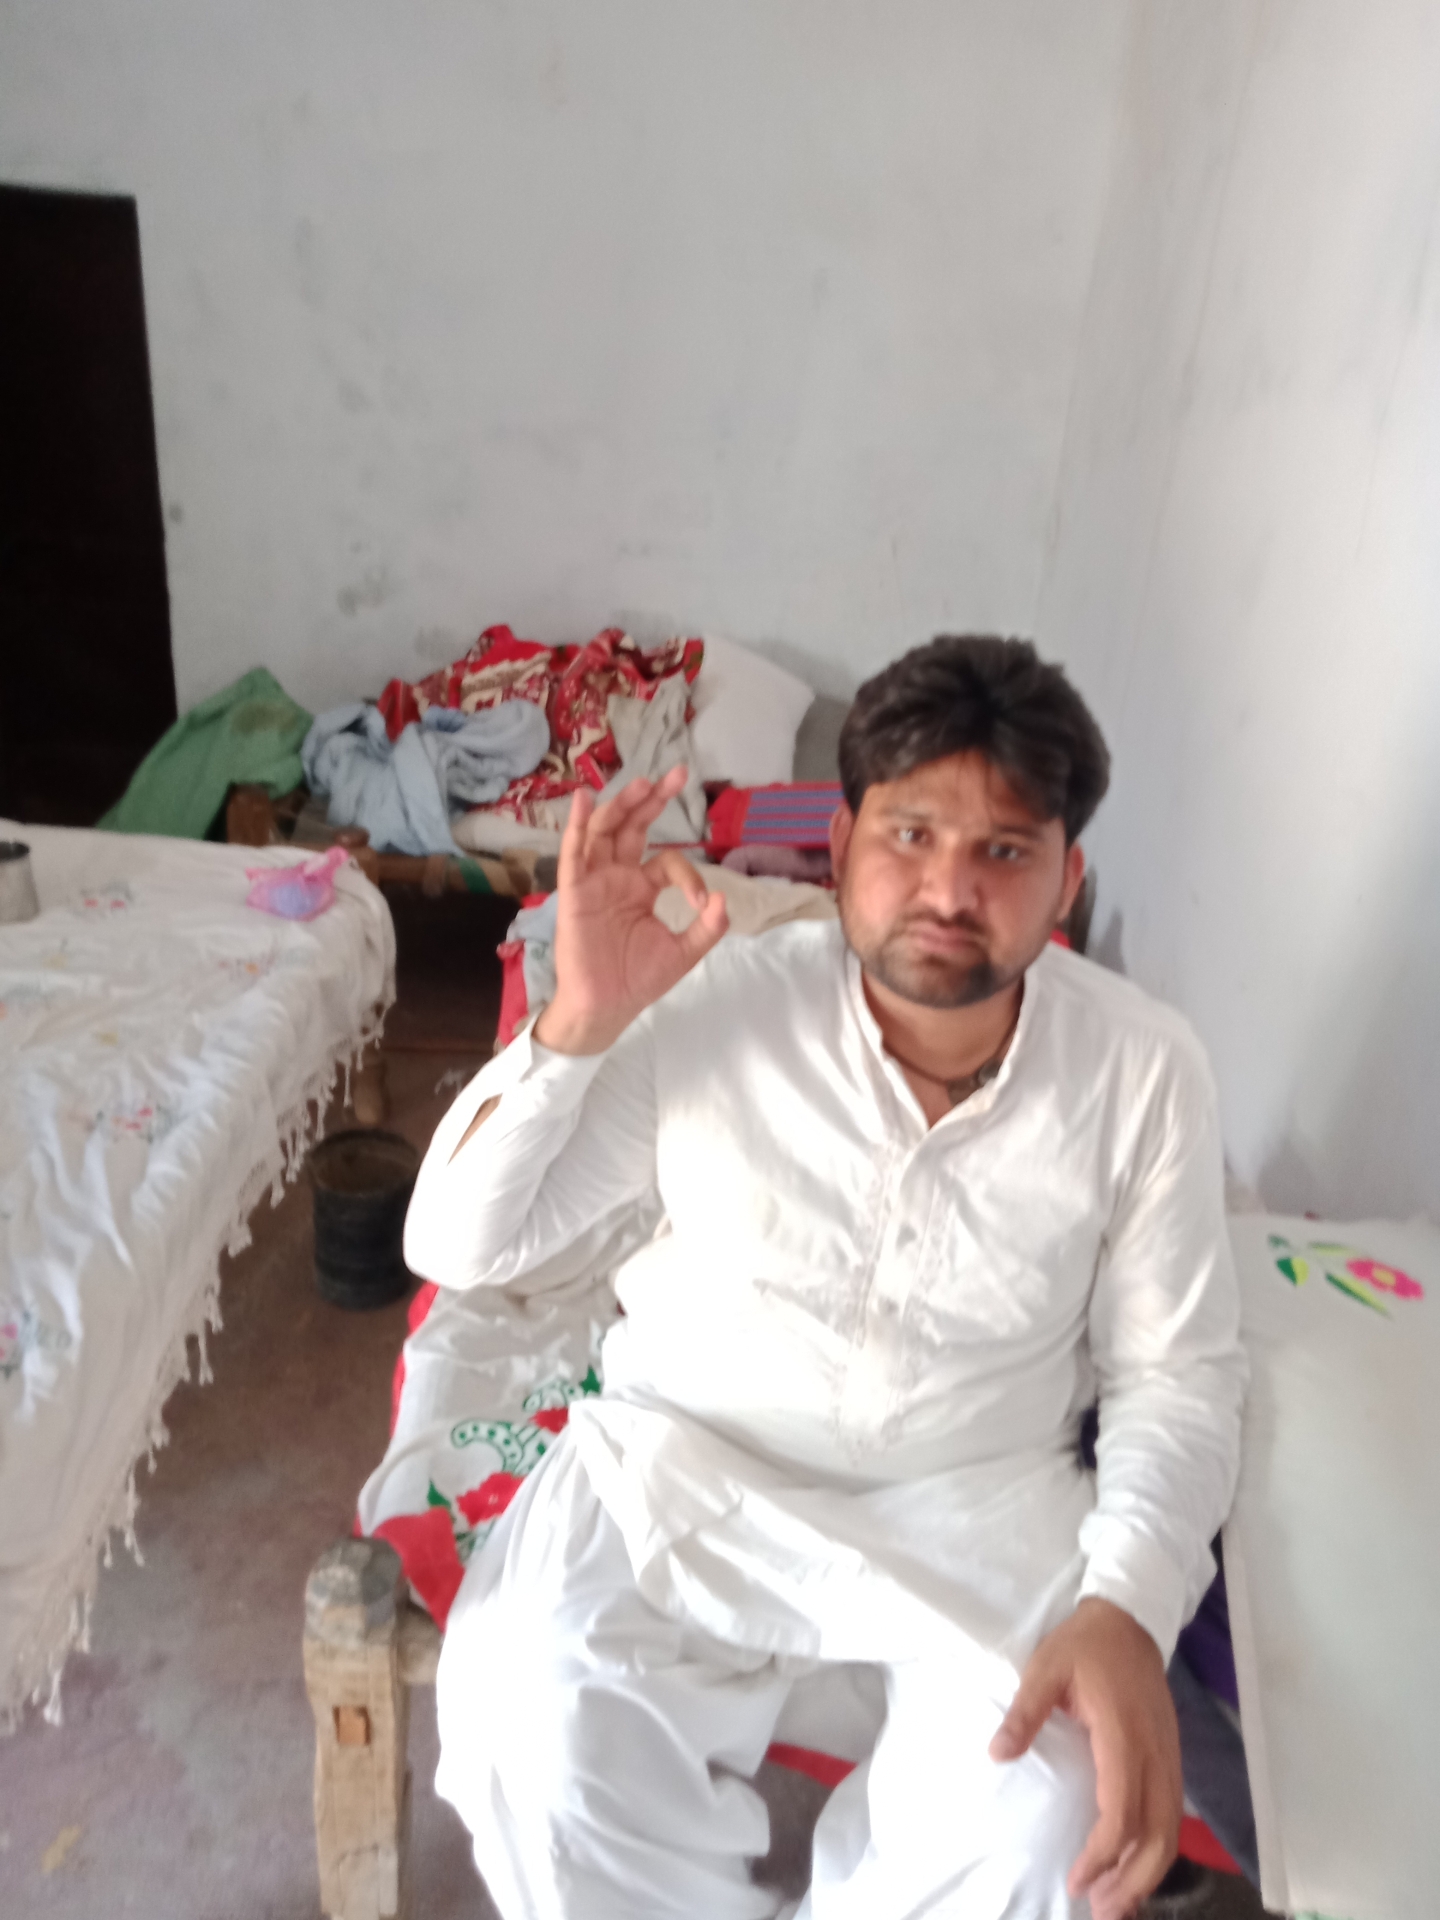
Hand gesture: ok